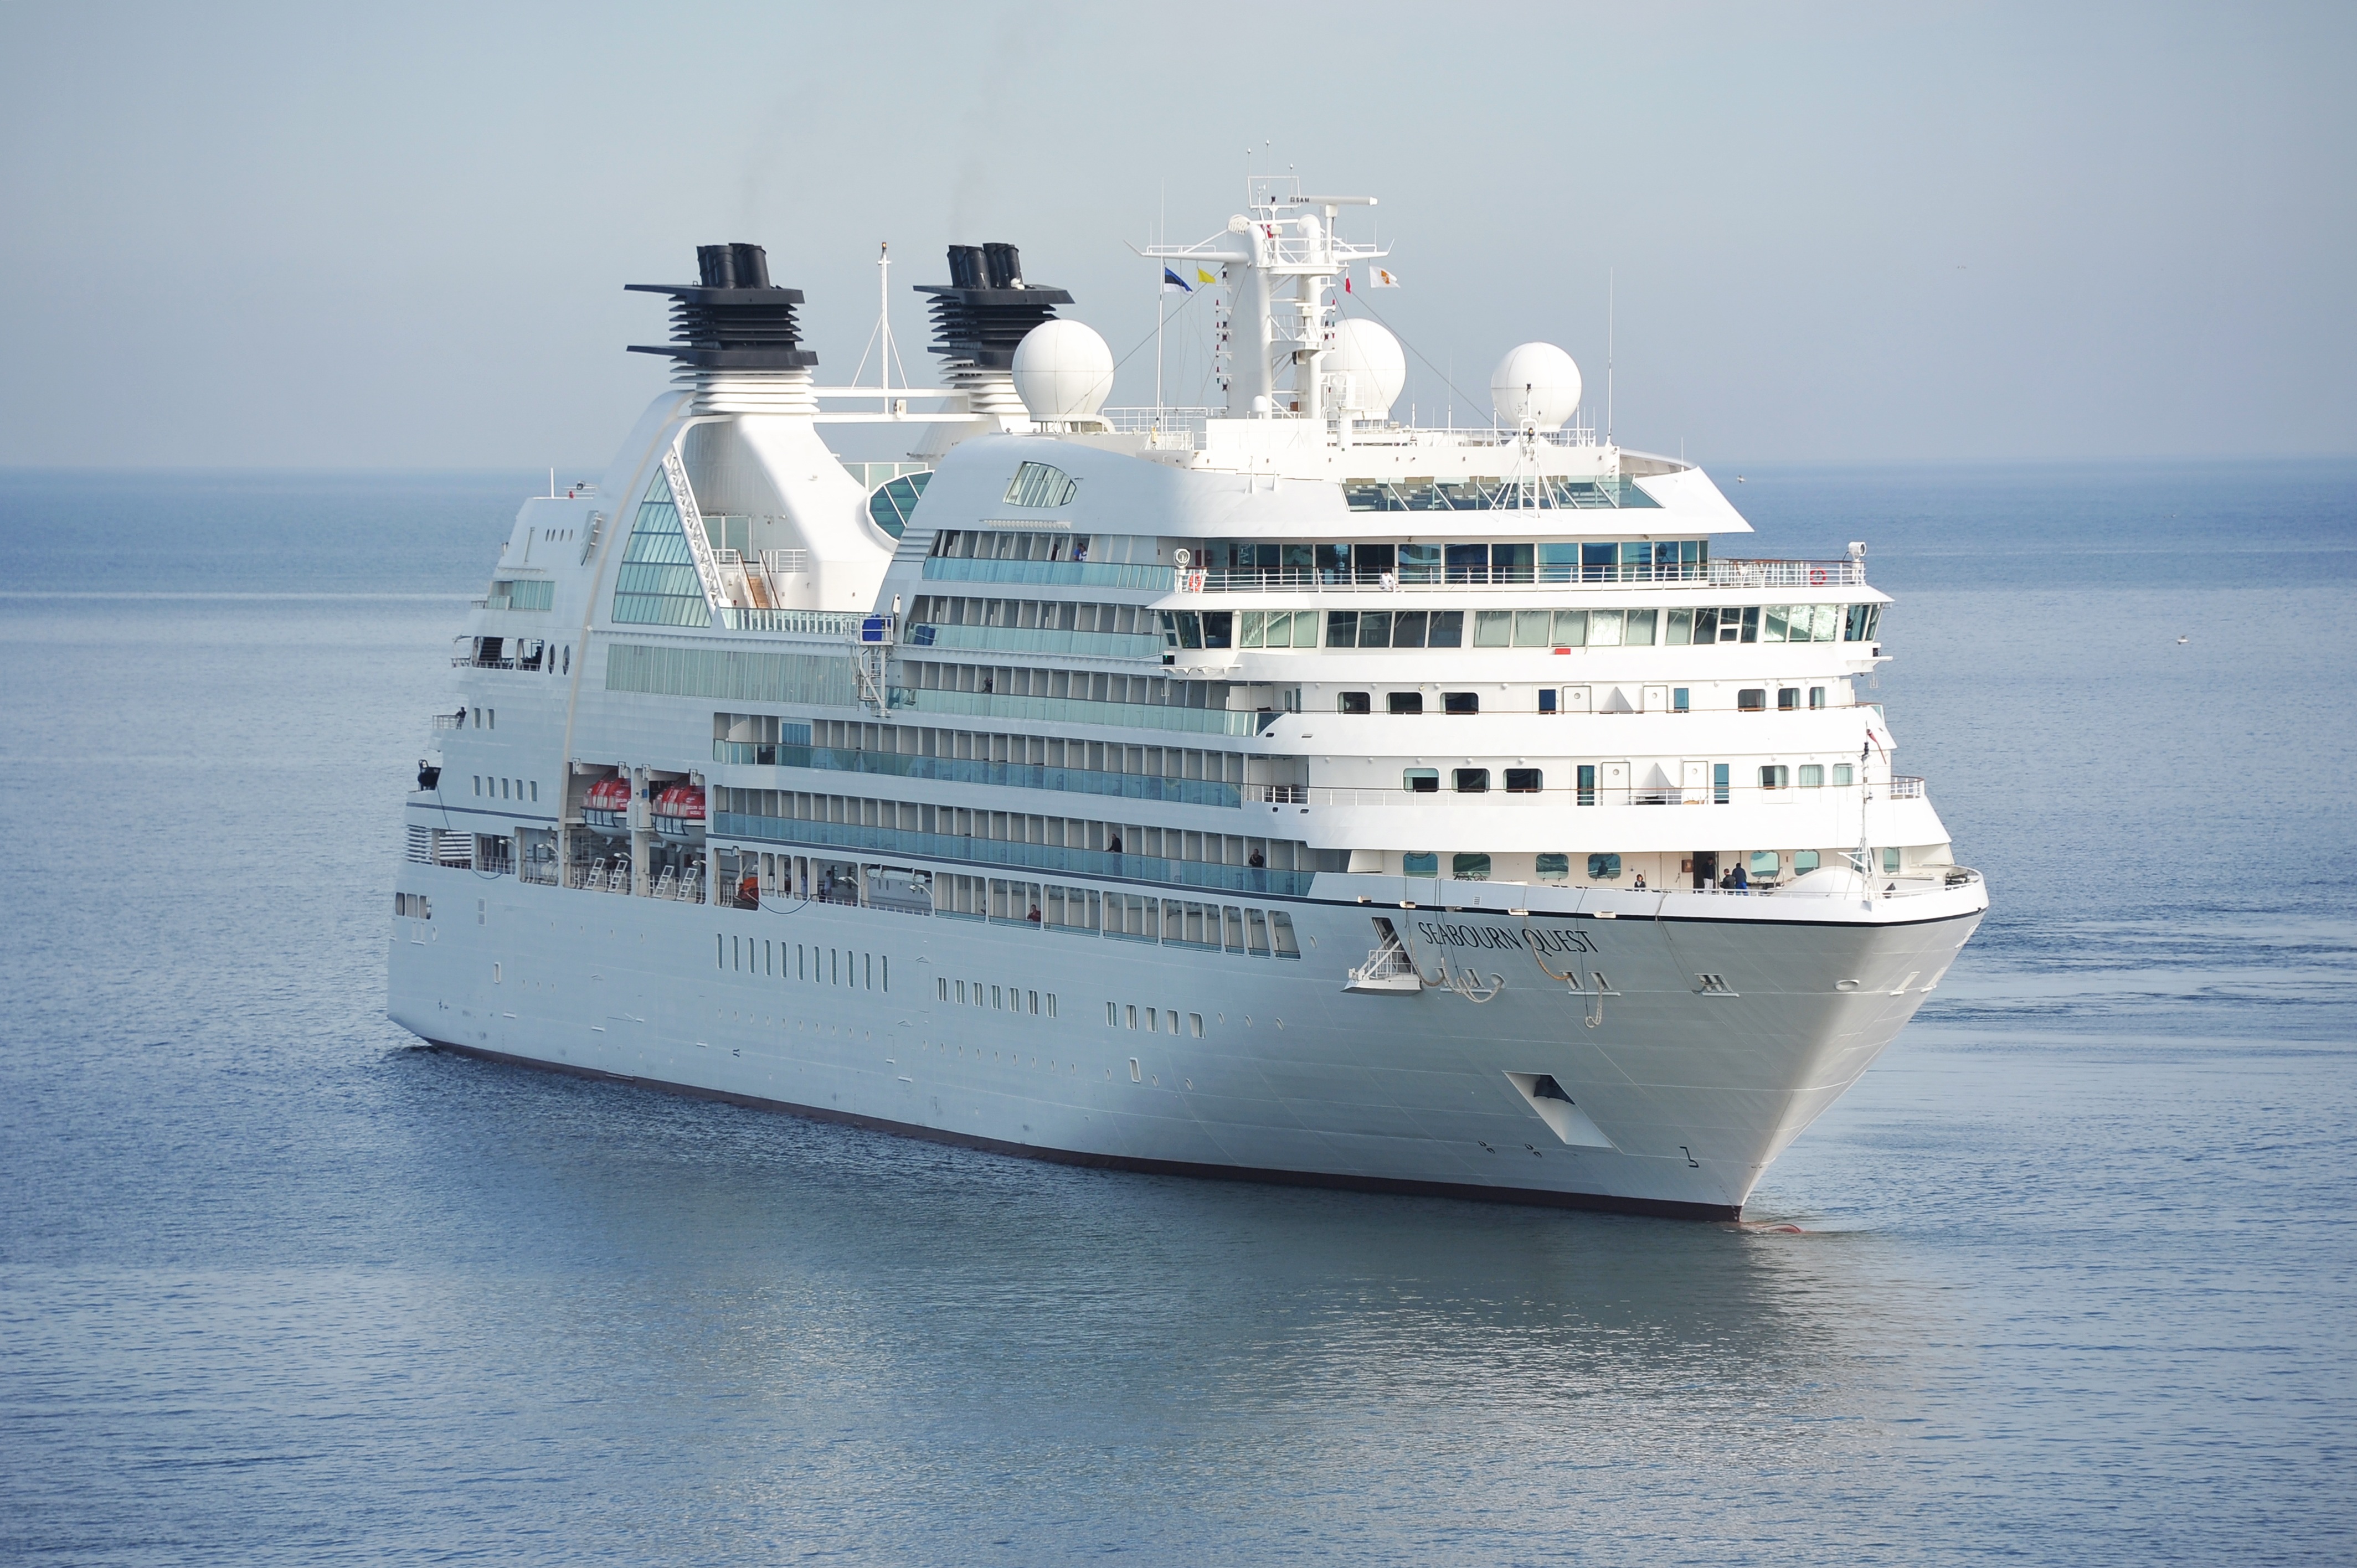
sea, water, ocean, ship, travel, boot, vehicle, holiday, cruise, ferry, luxury, channel, watercraft, cruise ship, baltic sea, cruiser, motor ship, passenger ship, ship travel, freight transport, ocean liner